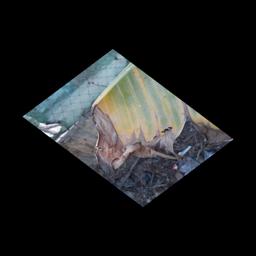
Label: POTASSIUM DEFICIENCY